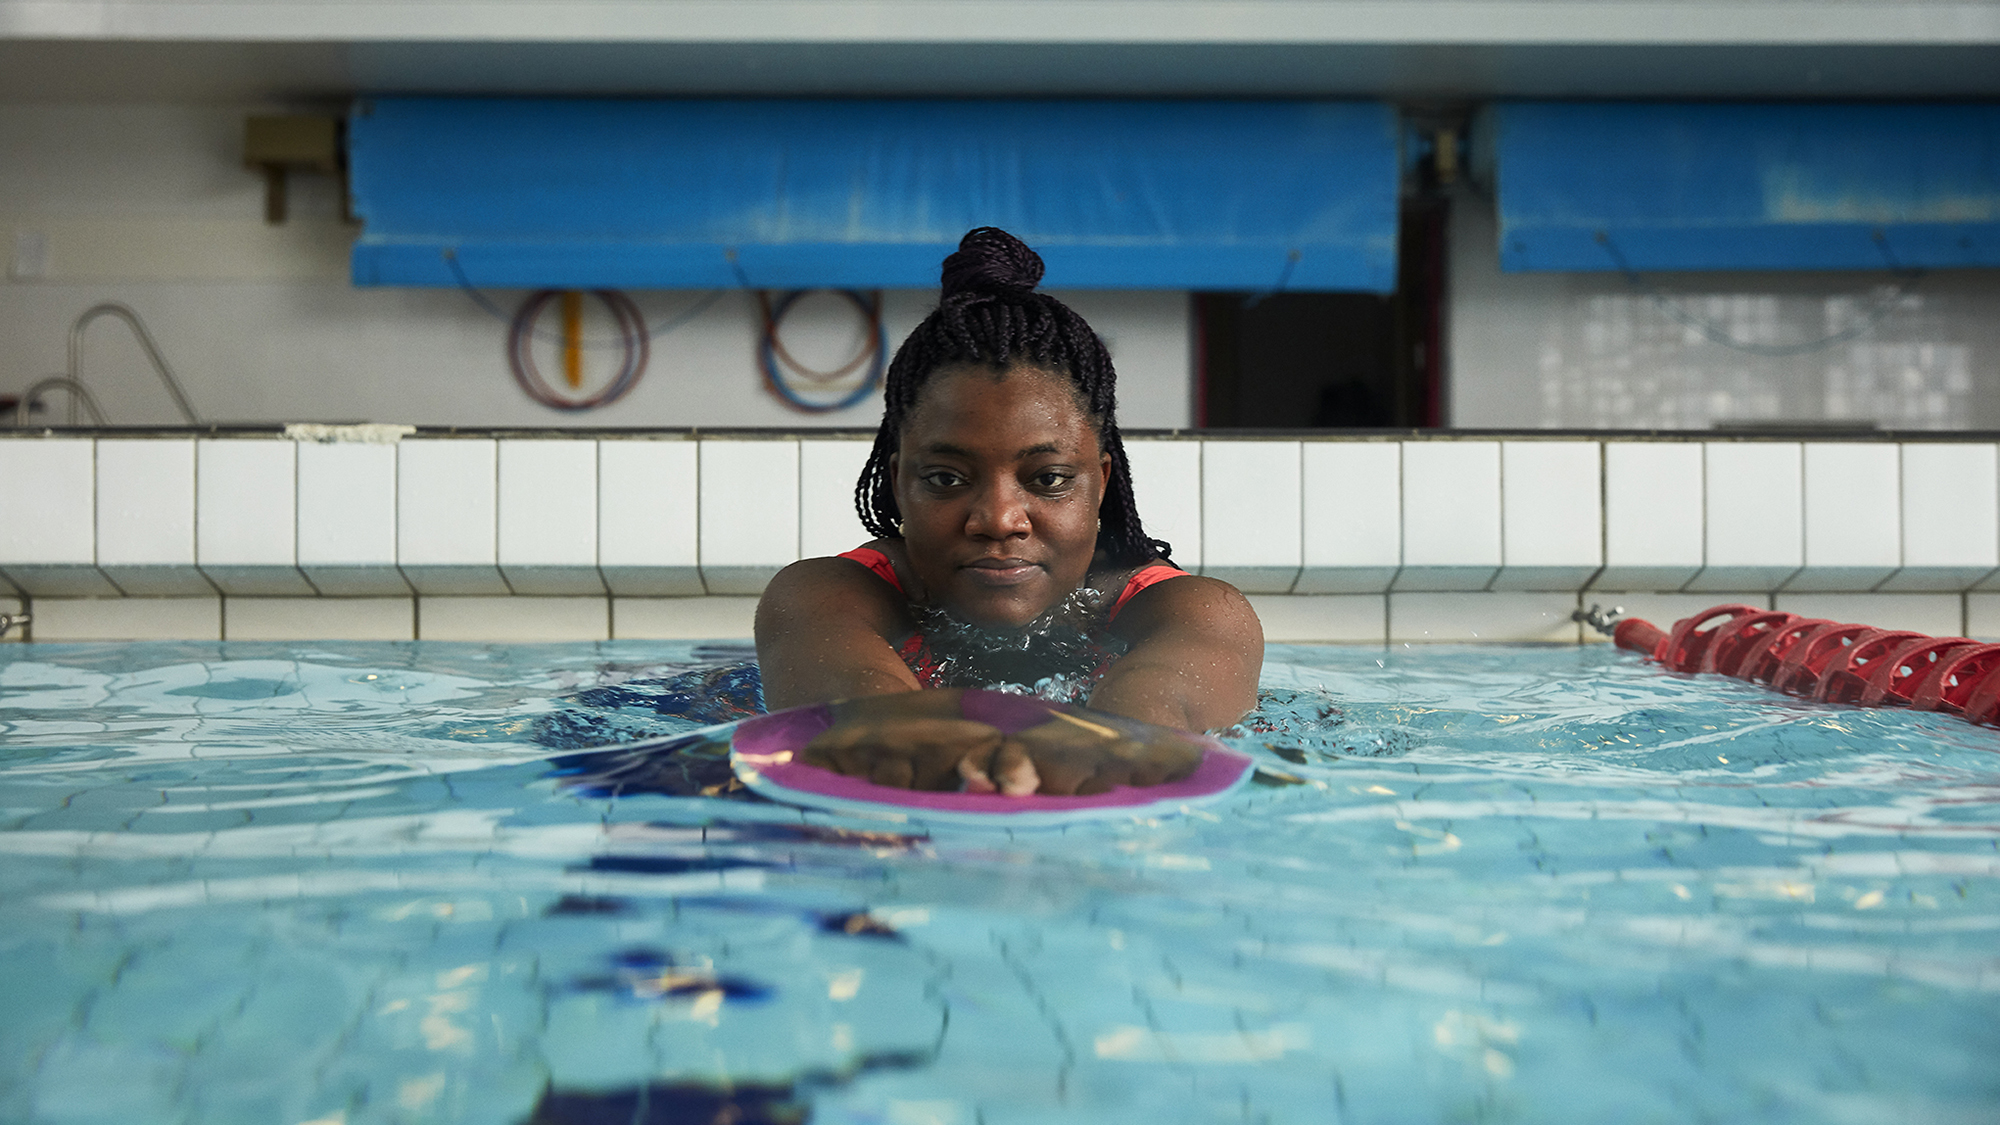
Gender: women